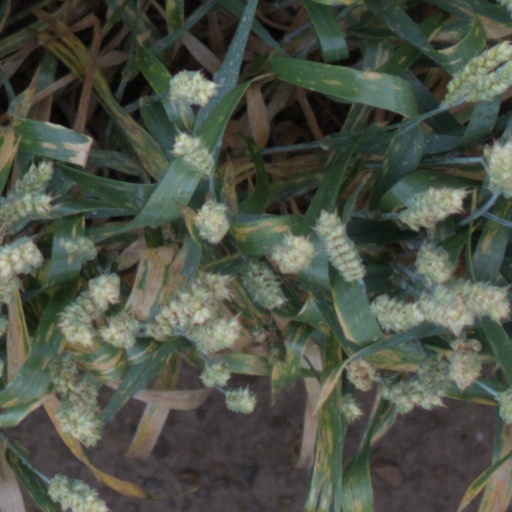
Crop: wheat